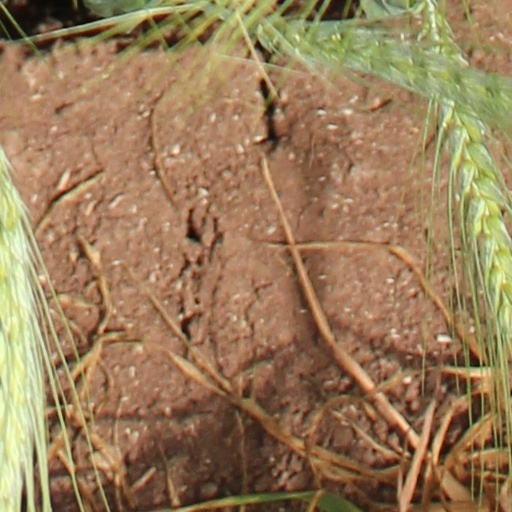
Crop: wheat